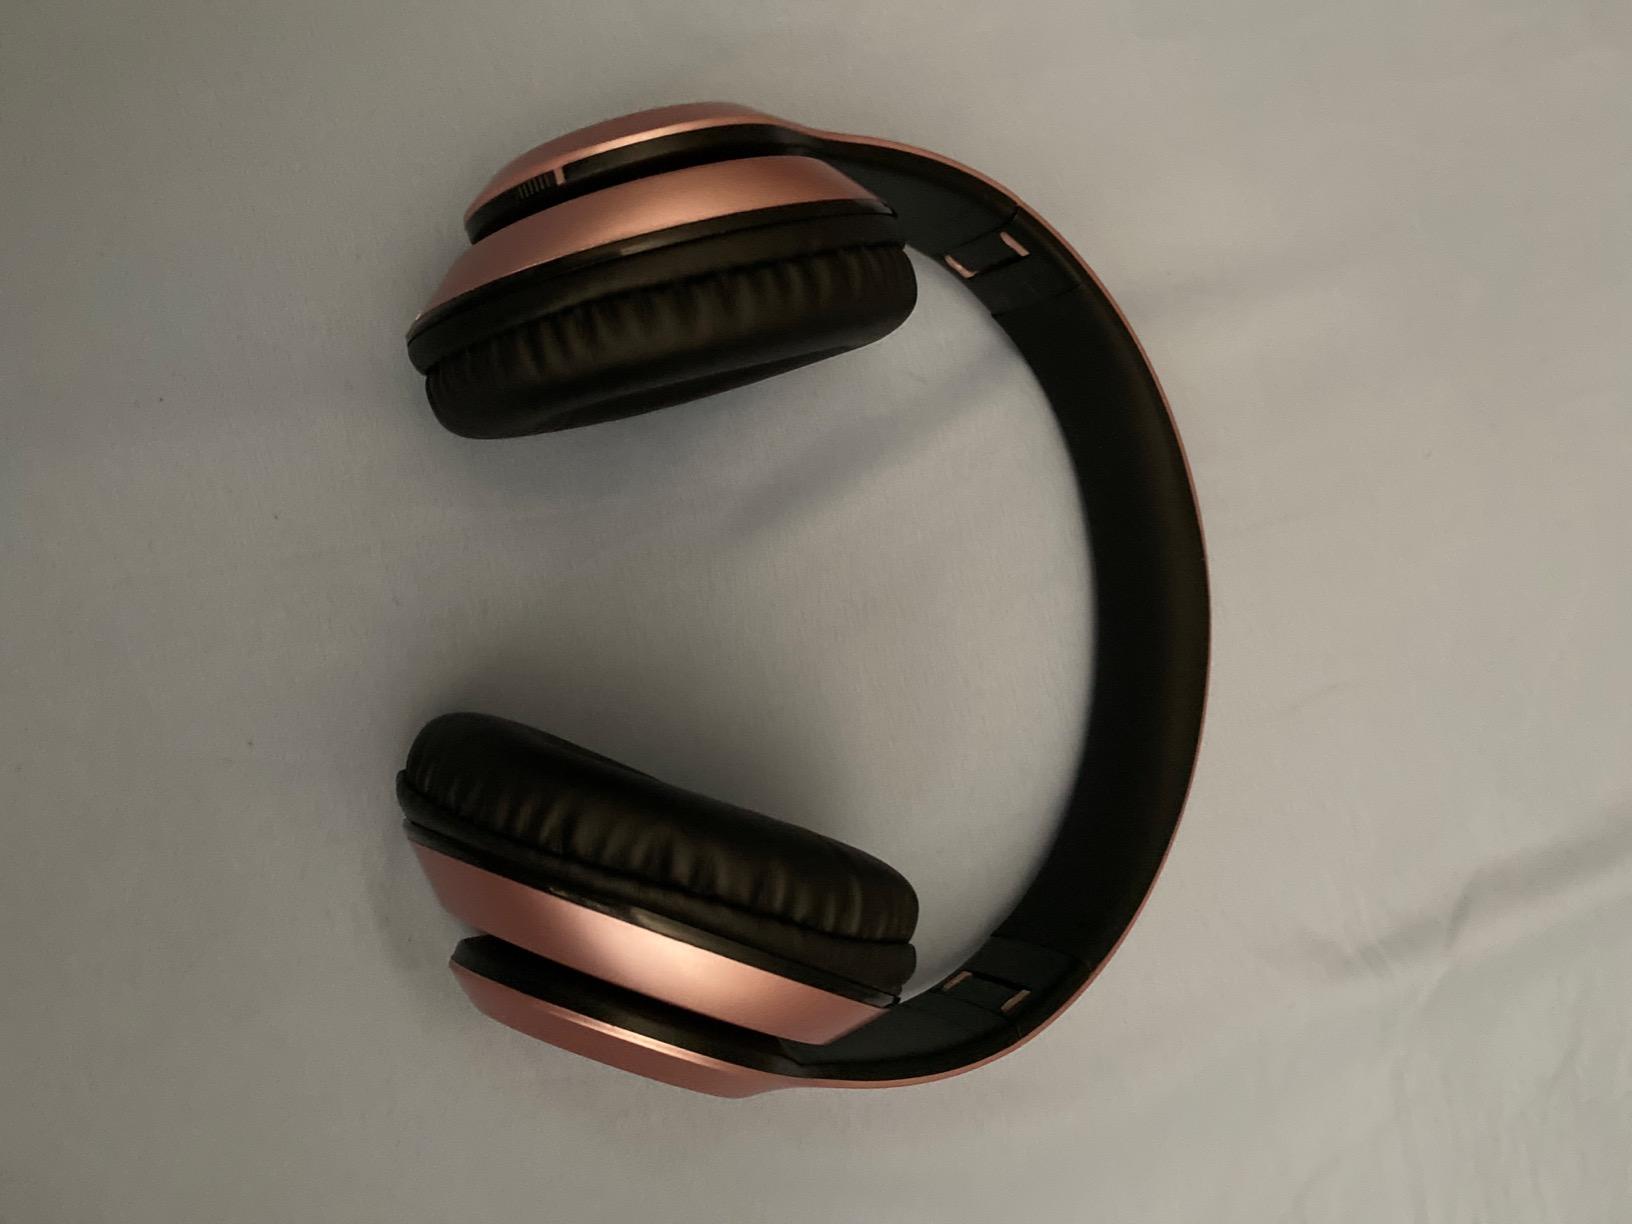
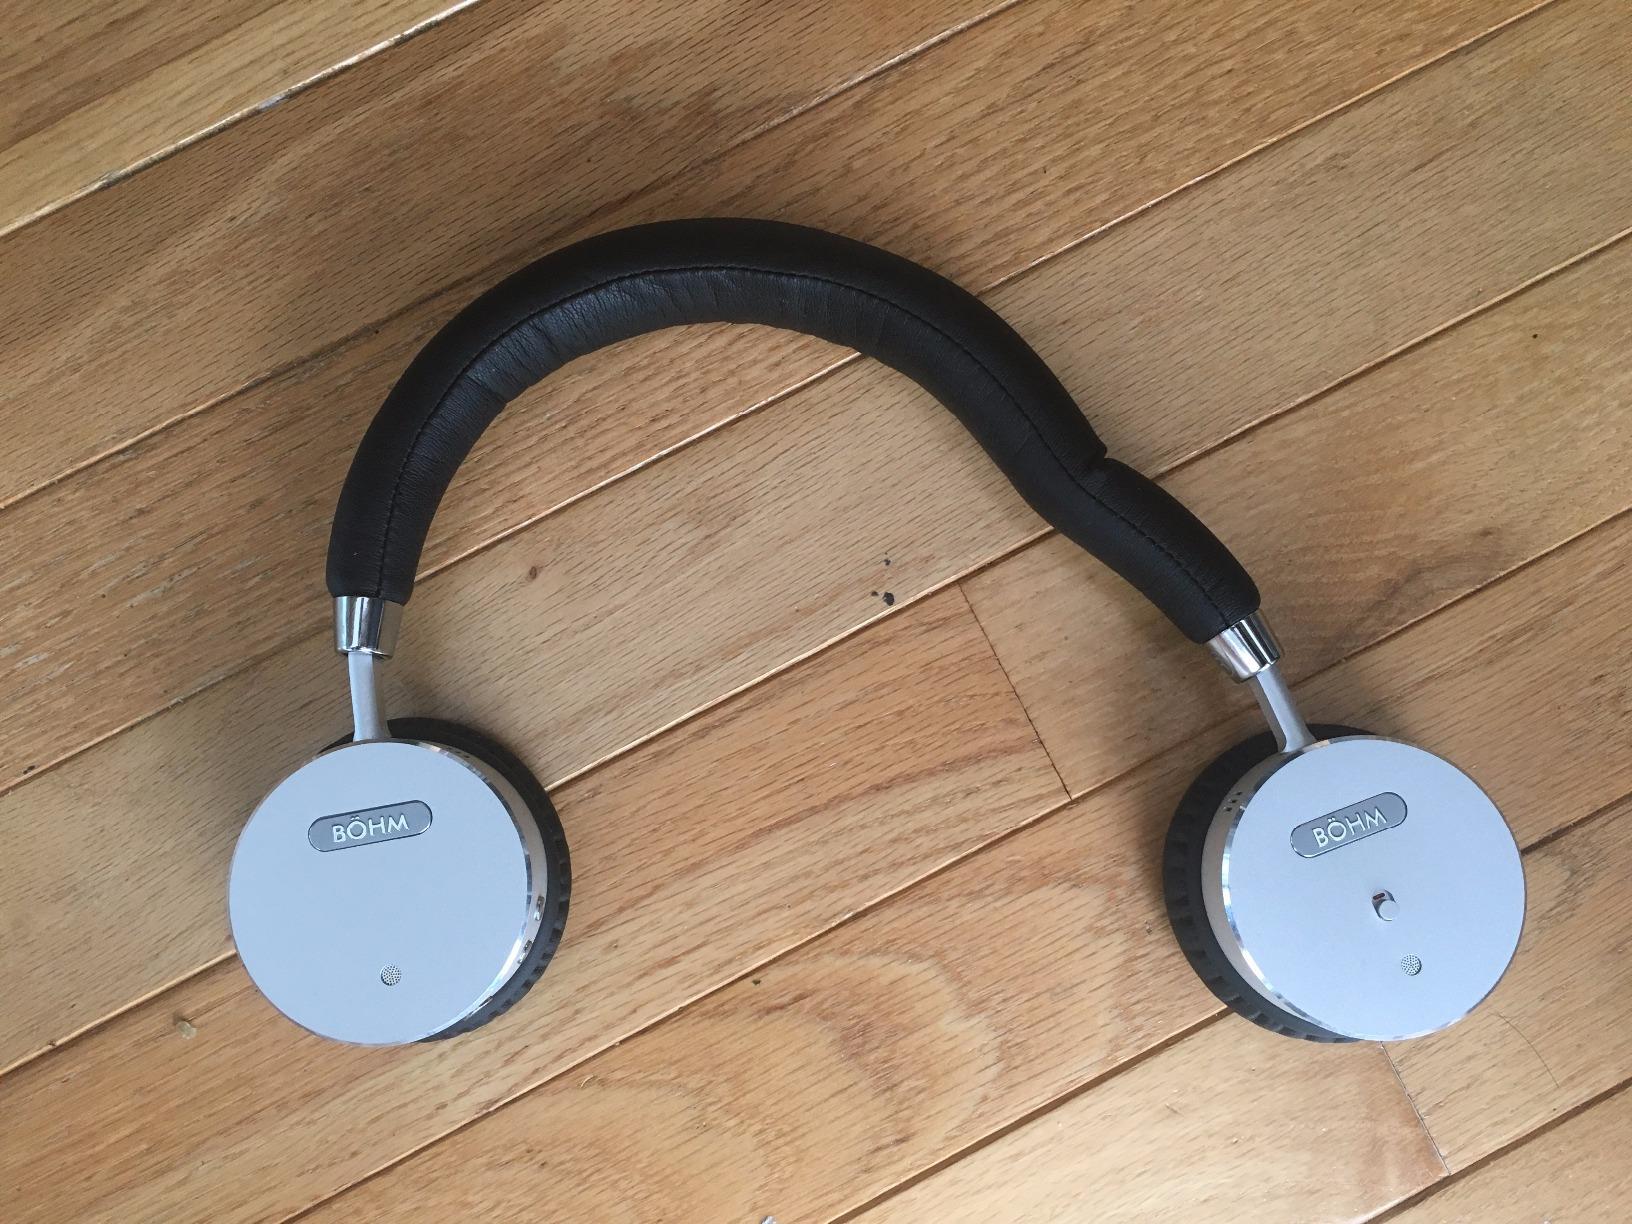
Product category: headphones
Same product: no